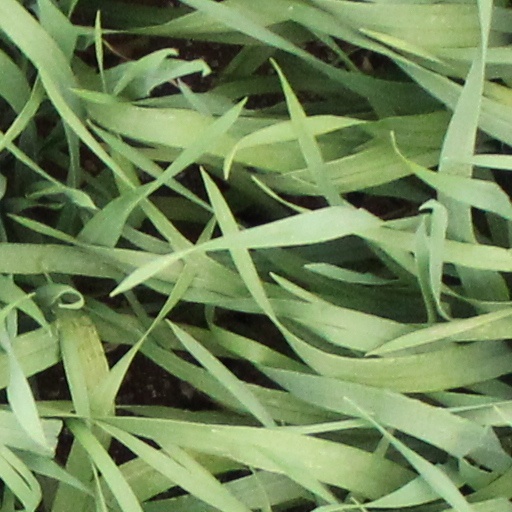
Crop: wheat